Westfield Warringah Mall

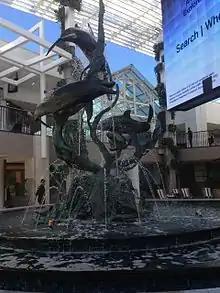
"Pacific Family" by Victor Cusack (1988), at the centre court

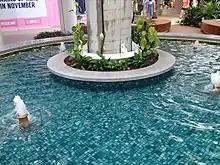
Another fountain at Westfield Warringah Mall

Westfield Warringah Mall, previously known as Warringah Mall, is a large indoor/outdoor shopping centre in the suburb of Brookvale in the Northern Beaches region of Sydney.